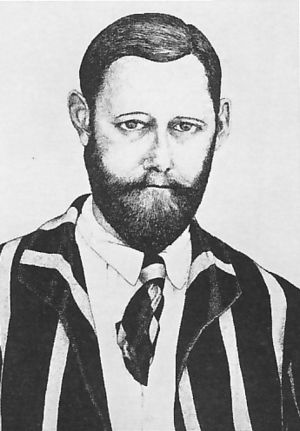
Spencer Gore
Spencer Gore
Spencer William Gore var en britisk tennis- og cricketspiller, der i 1877 vandt den allerførste udgave af Wimbledon-mesterskaberne. Han besejrede i finalen landsmanden William Marshall med 6-1, 6-2, 6-4. Han forsøgte af forsvare sin titel året efter, hvor han dog blev besejret af en anden brite, Frank Hadow, i udfordringsrunden med 5-7, 1-6, 7-9.